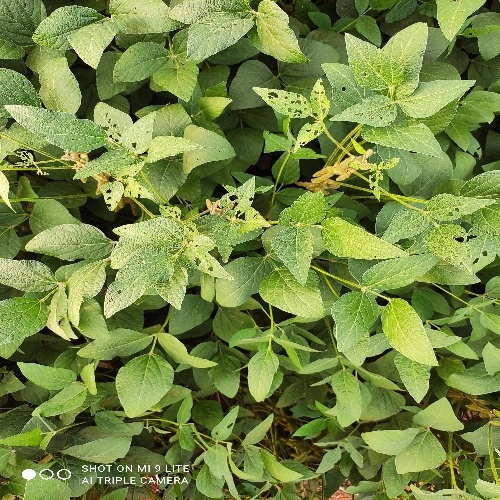
Label: Caterpillar